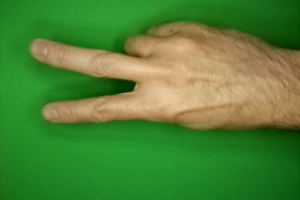
Label: scissors